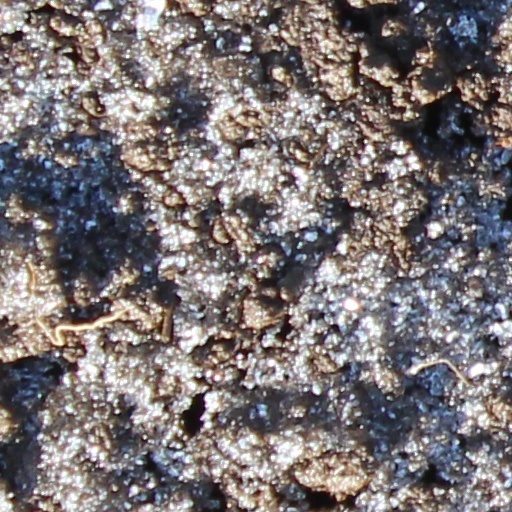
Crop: wheat